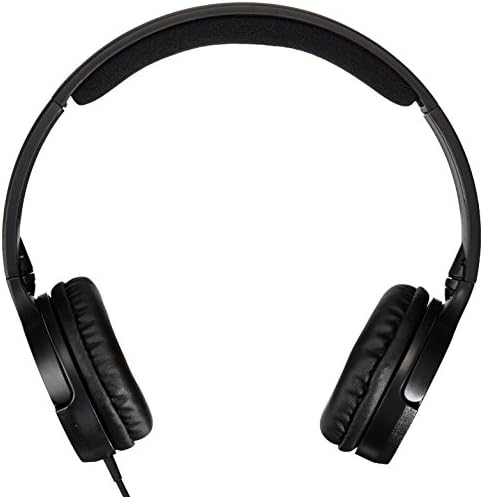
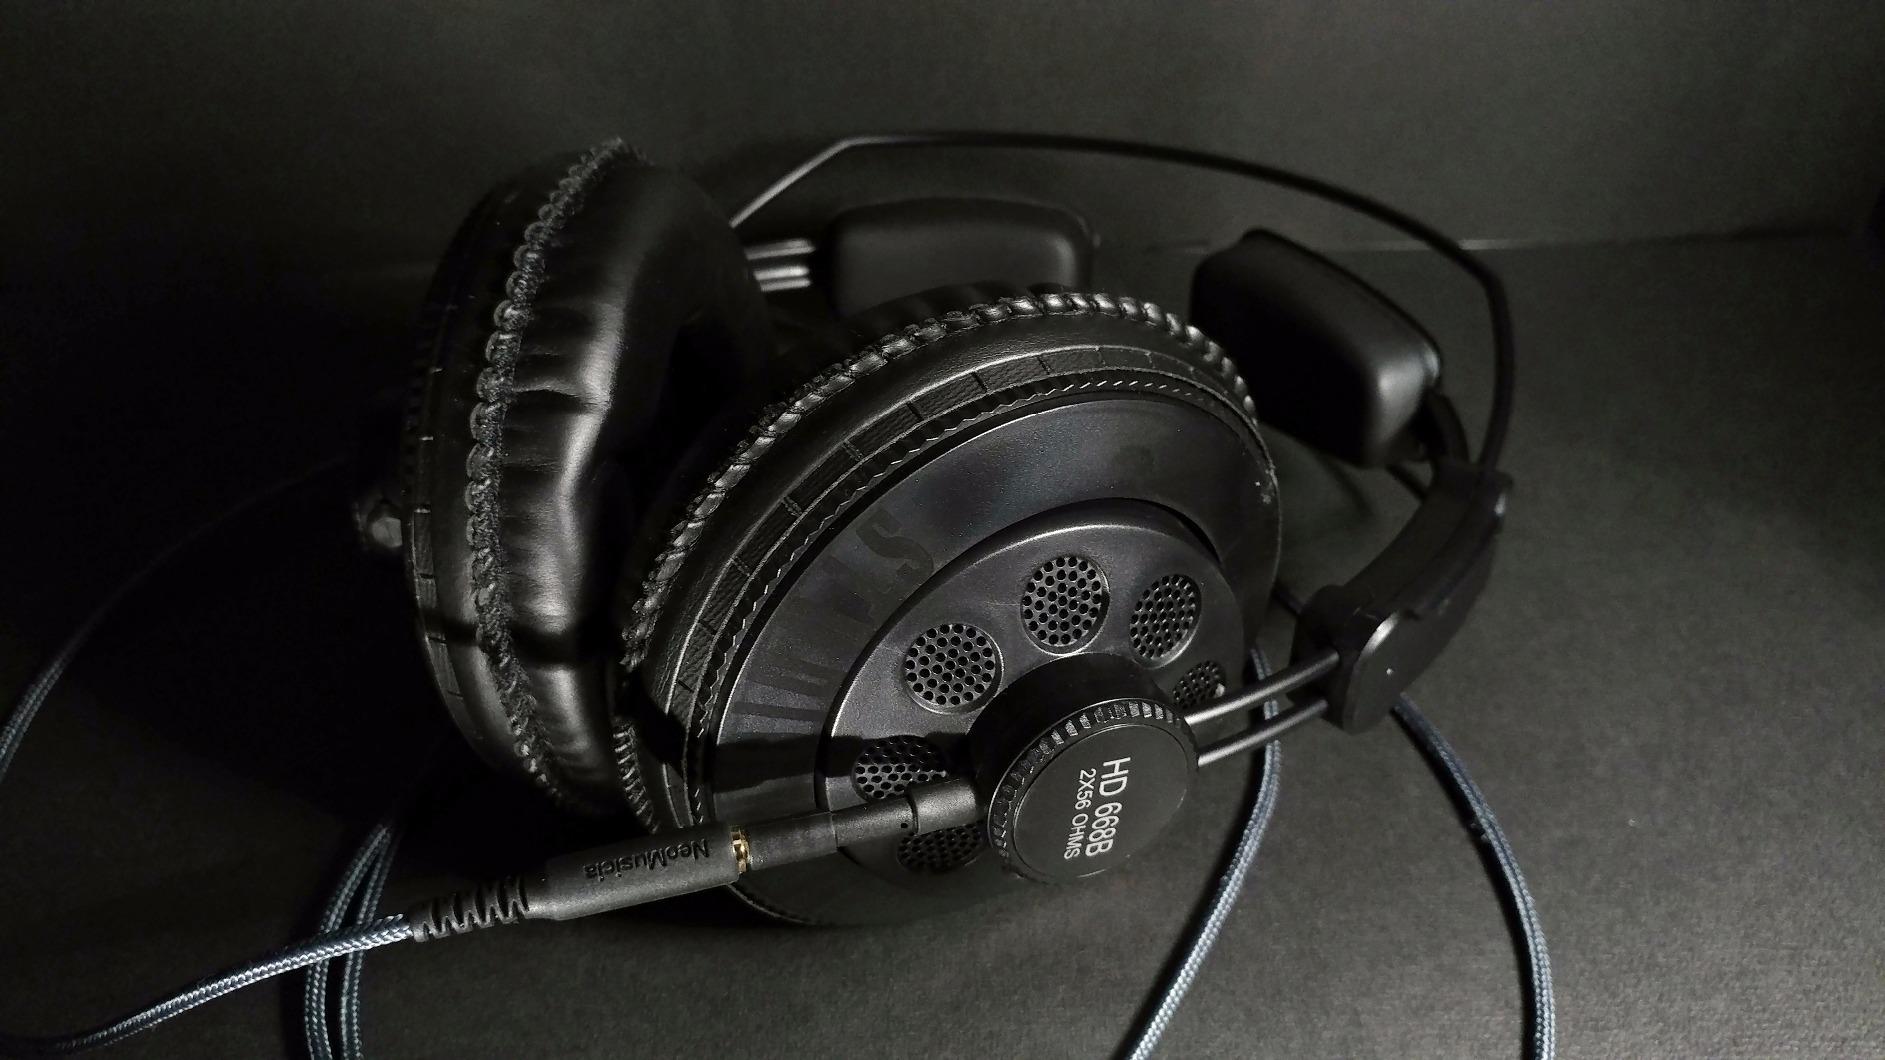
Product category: headphones
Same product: no